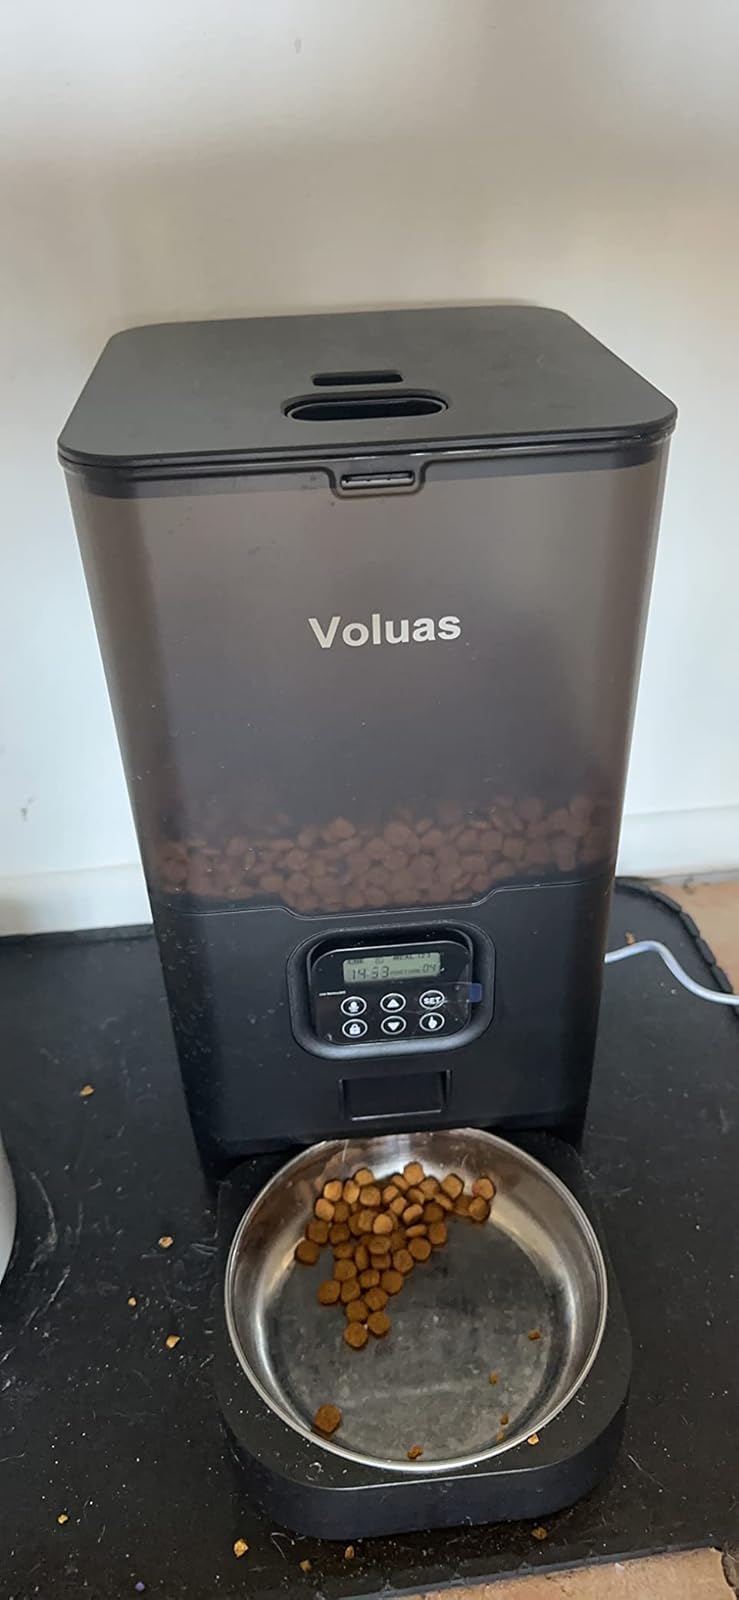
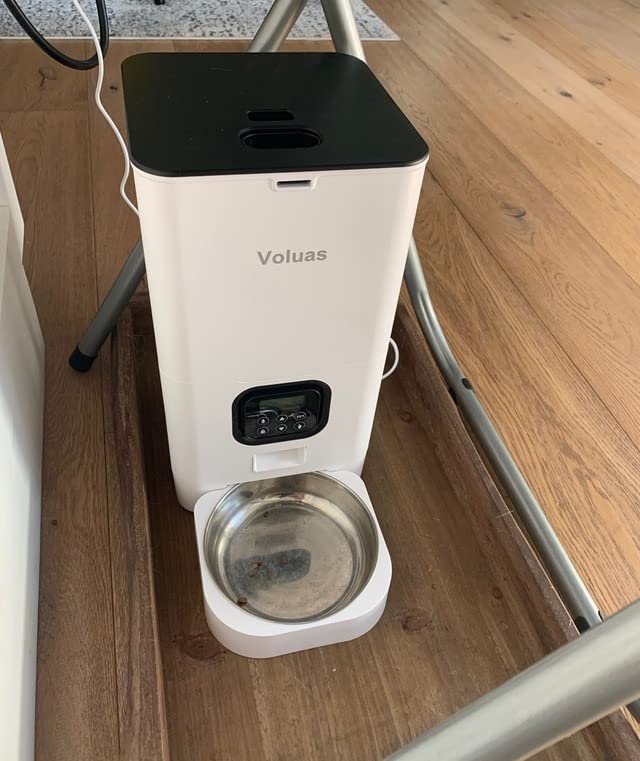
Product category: items_feeder
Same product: no